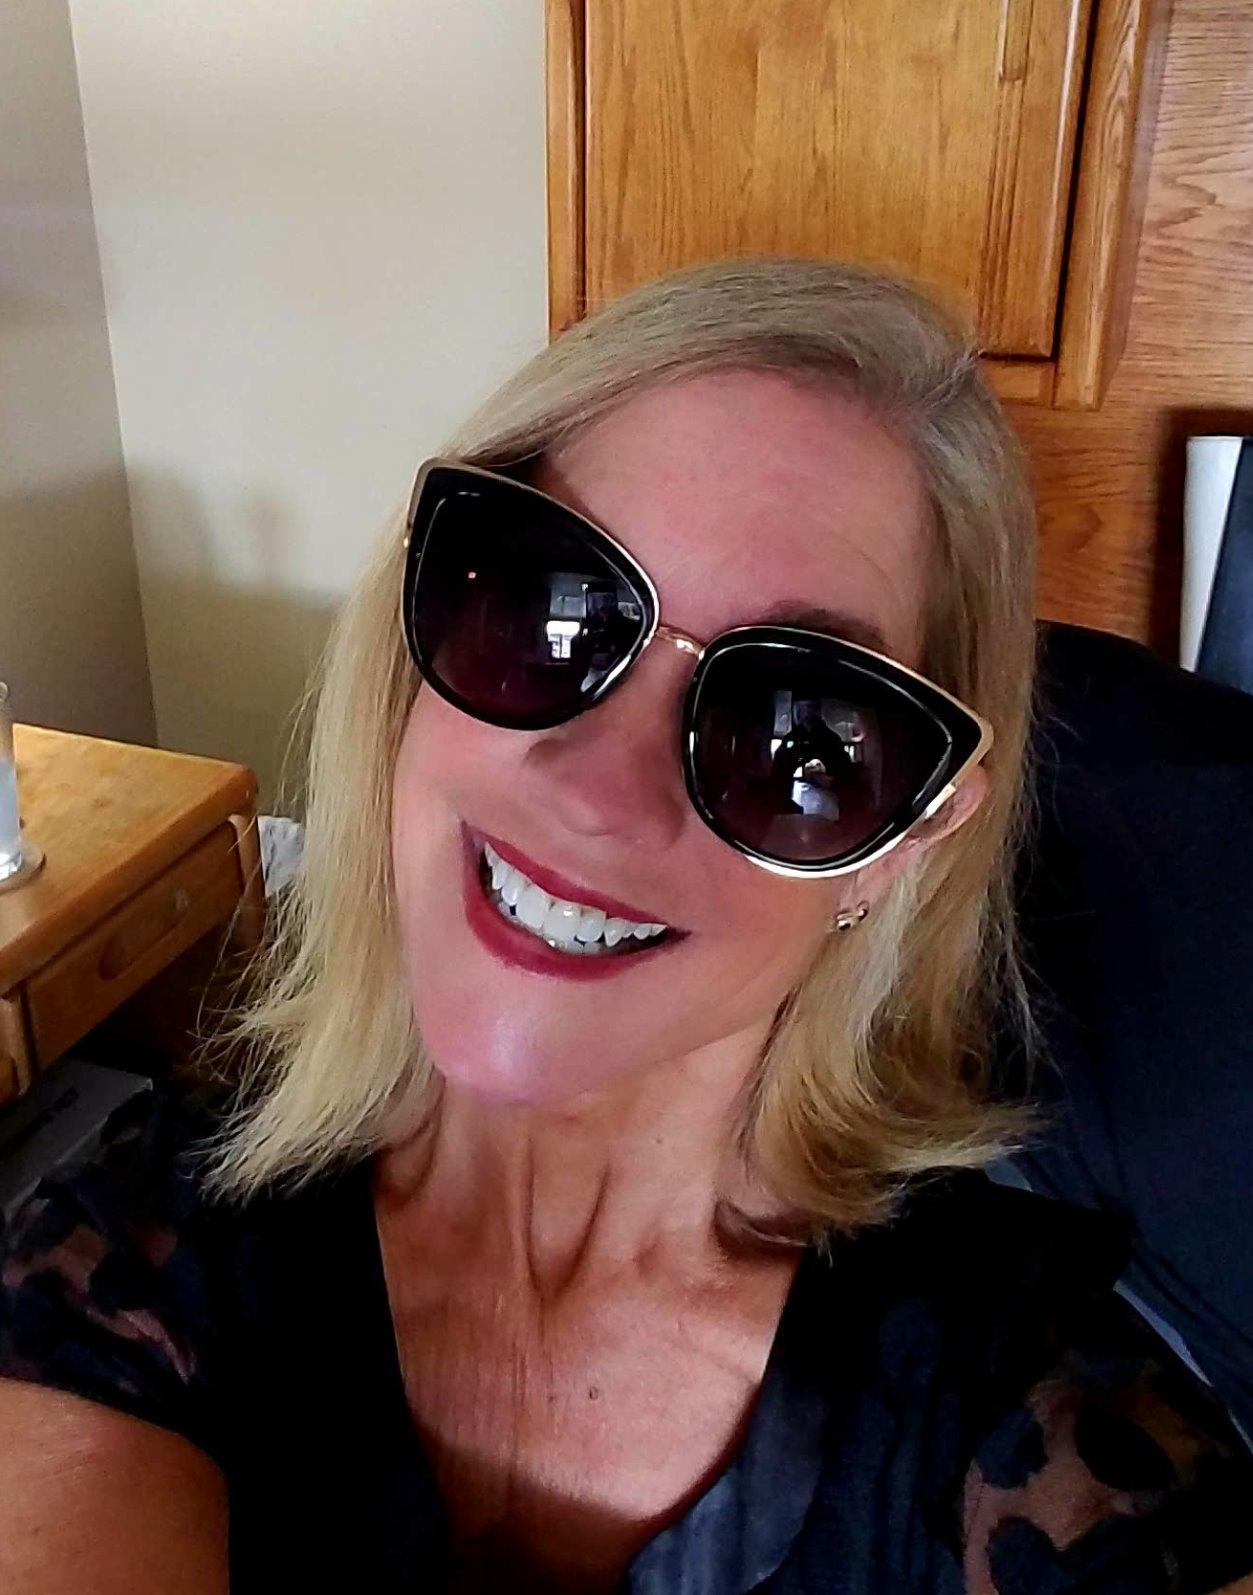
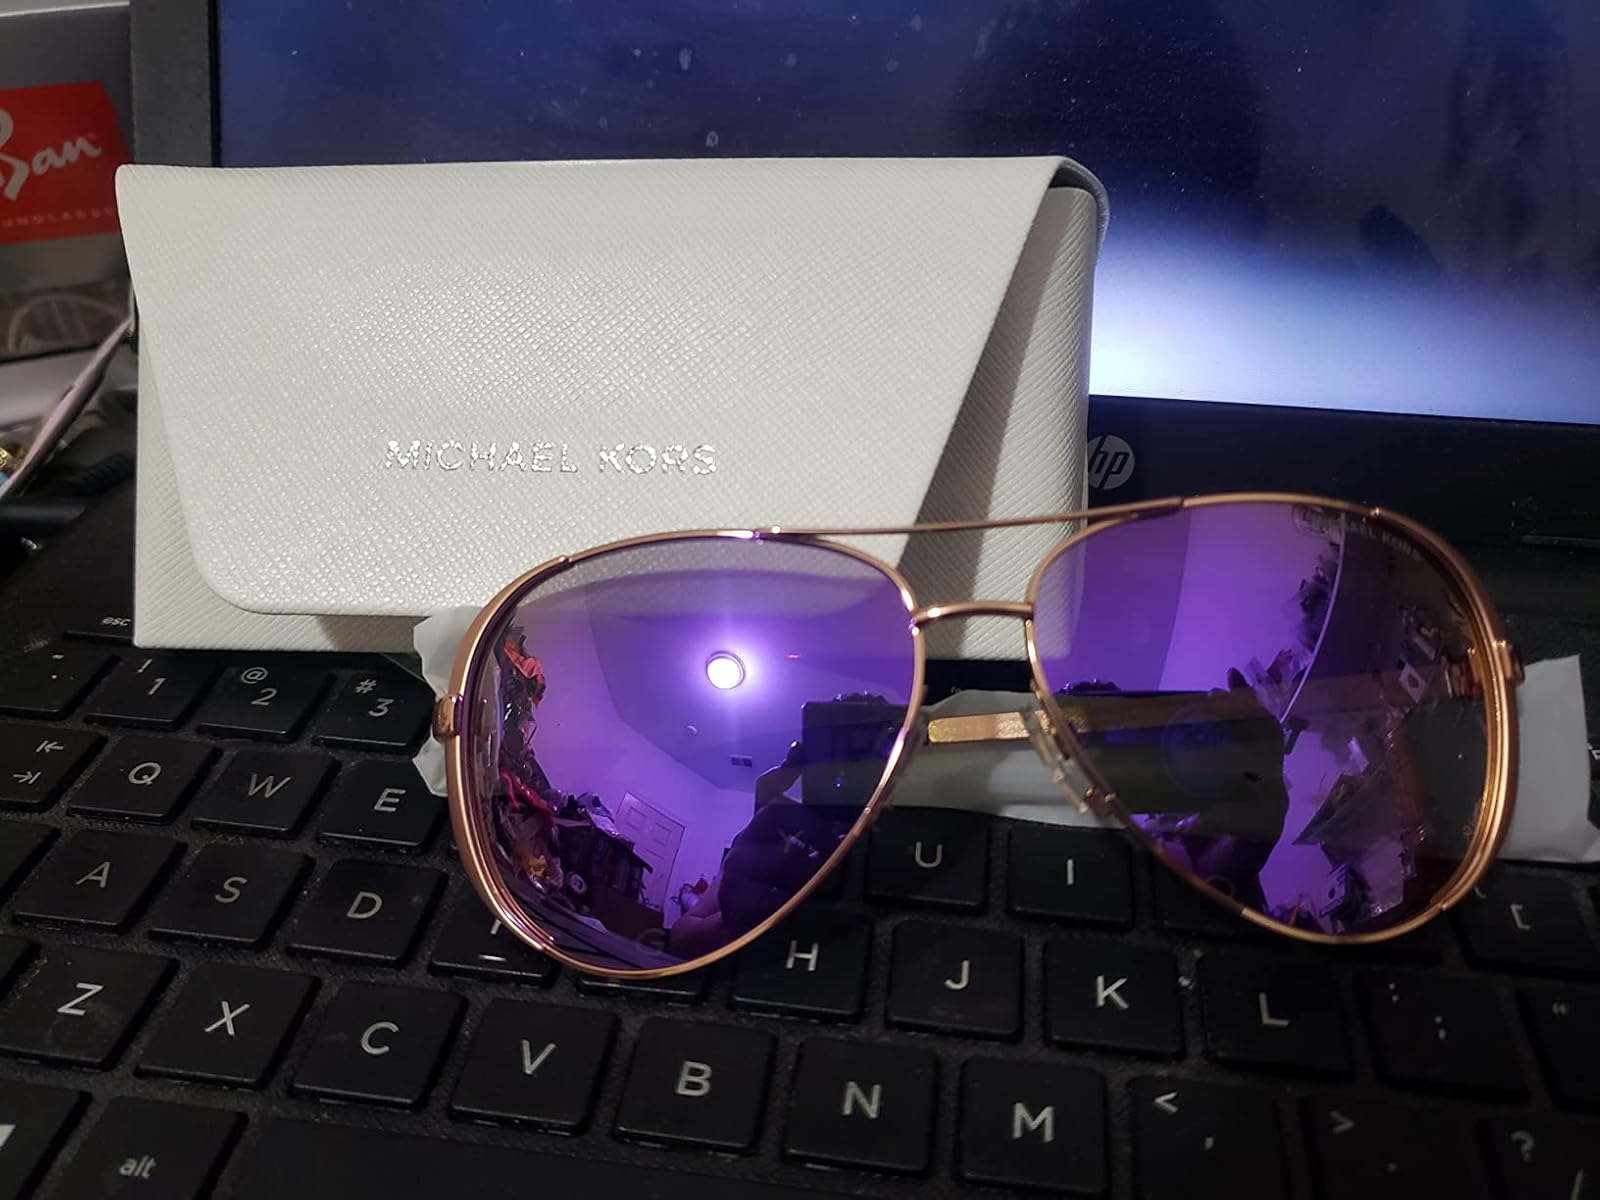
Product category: accessories_sunglasses
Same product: no